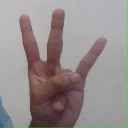
अक्षर: क्ष